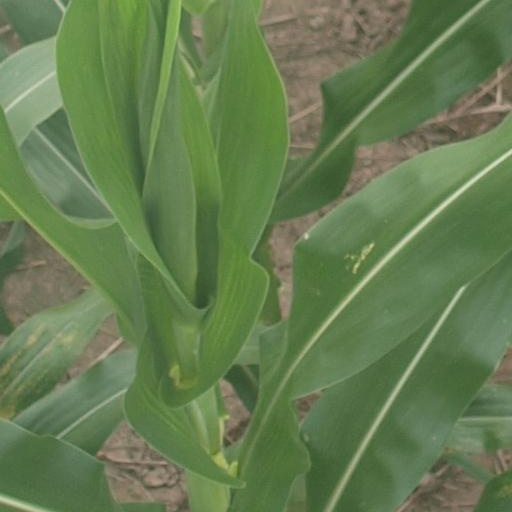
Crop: maize; corn